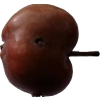
Label: Apple 18